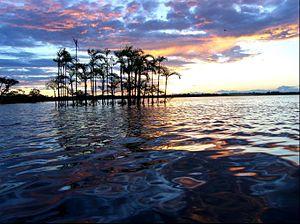
La réserve de Cuyabeno est une forêt tropicale humide et une zone de production faunistique protégée en Équateur. La réserve se situe dans le canton de Putumayo et dans la province de Sucumbiós ainsi que dans la province d’Orellana. La réserve fut fondée le 26 juillet 1979. Avec une altitude de 200-280 mètres et une surface de 6 033,8 km², la réserve de Cuyabeno est une importante zone de conservation et un exemple de la complexité de l’écosystème amazonien.